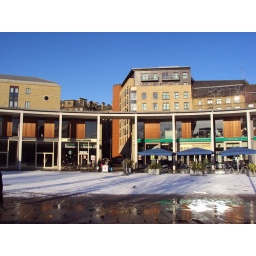
In my front garden - NO! Outside a coffee house - YES! The difference - sitting in my front garden is FREE! :-)